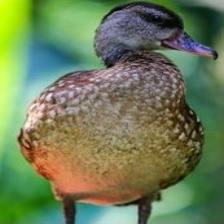
Species: SPOTTED WHISTLING DUCK
Scientific name: DENDROCYGNA GUTTATA
ImageNet parent category: drake